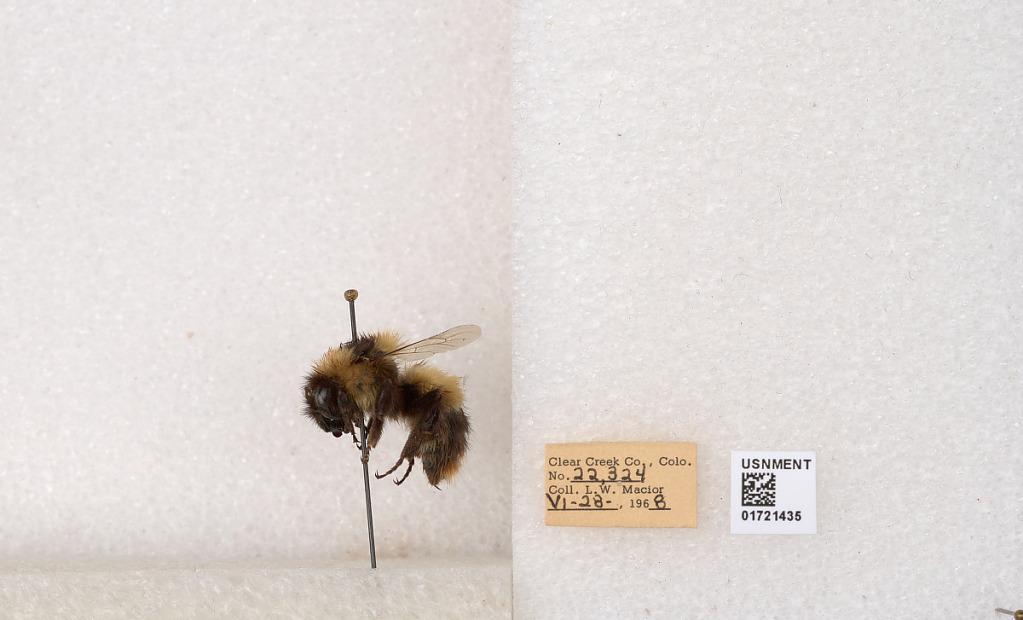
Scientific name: Bombus kirbyellus
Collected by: L. Macior
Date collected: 1968-6-28
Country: United States
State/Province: Colorado
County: Clear Creek
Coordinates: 39.6891, -105.644